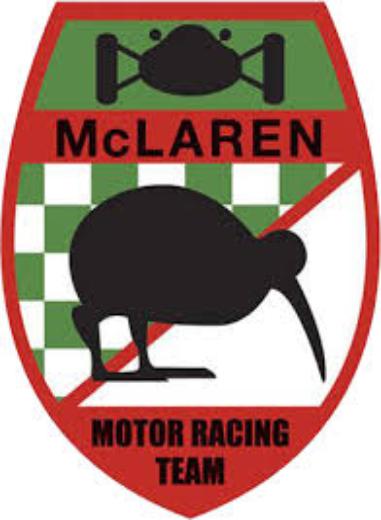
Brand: mclaren
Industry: Transportation